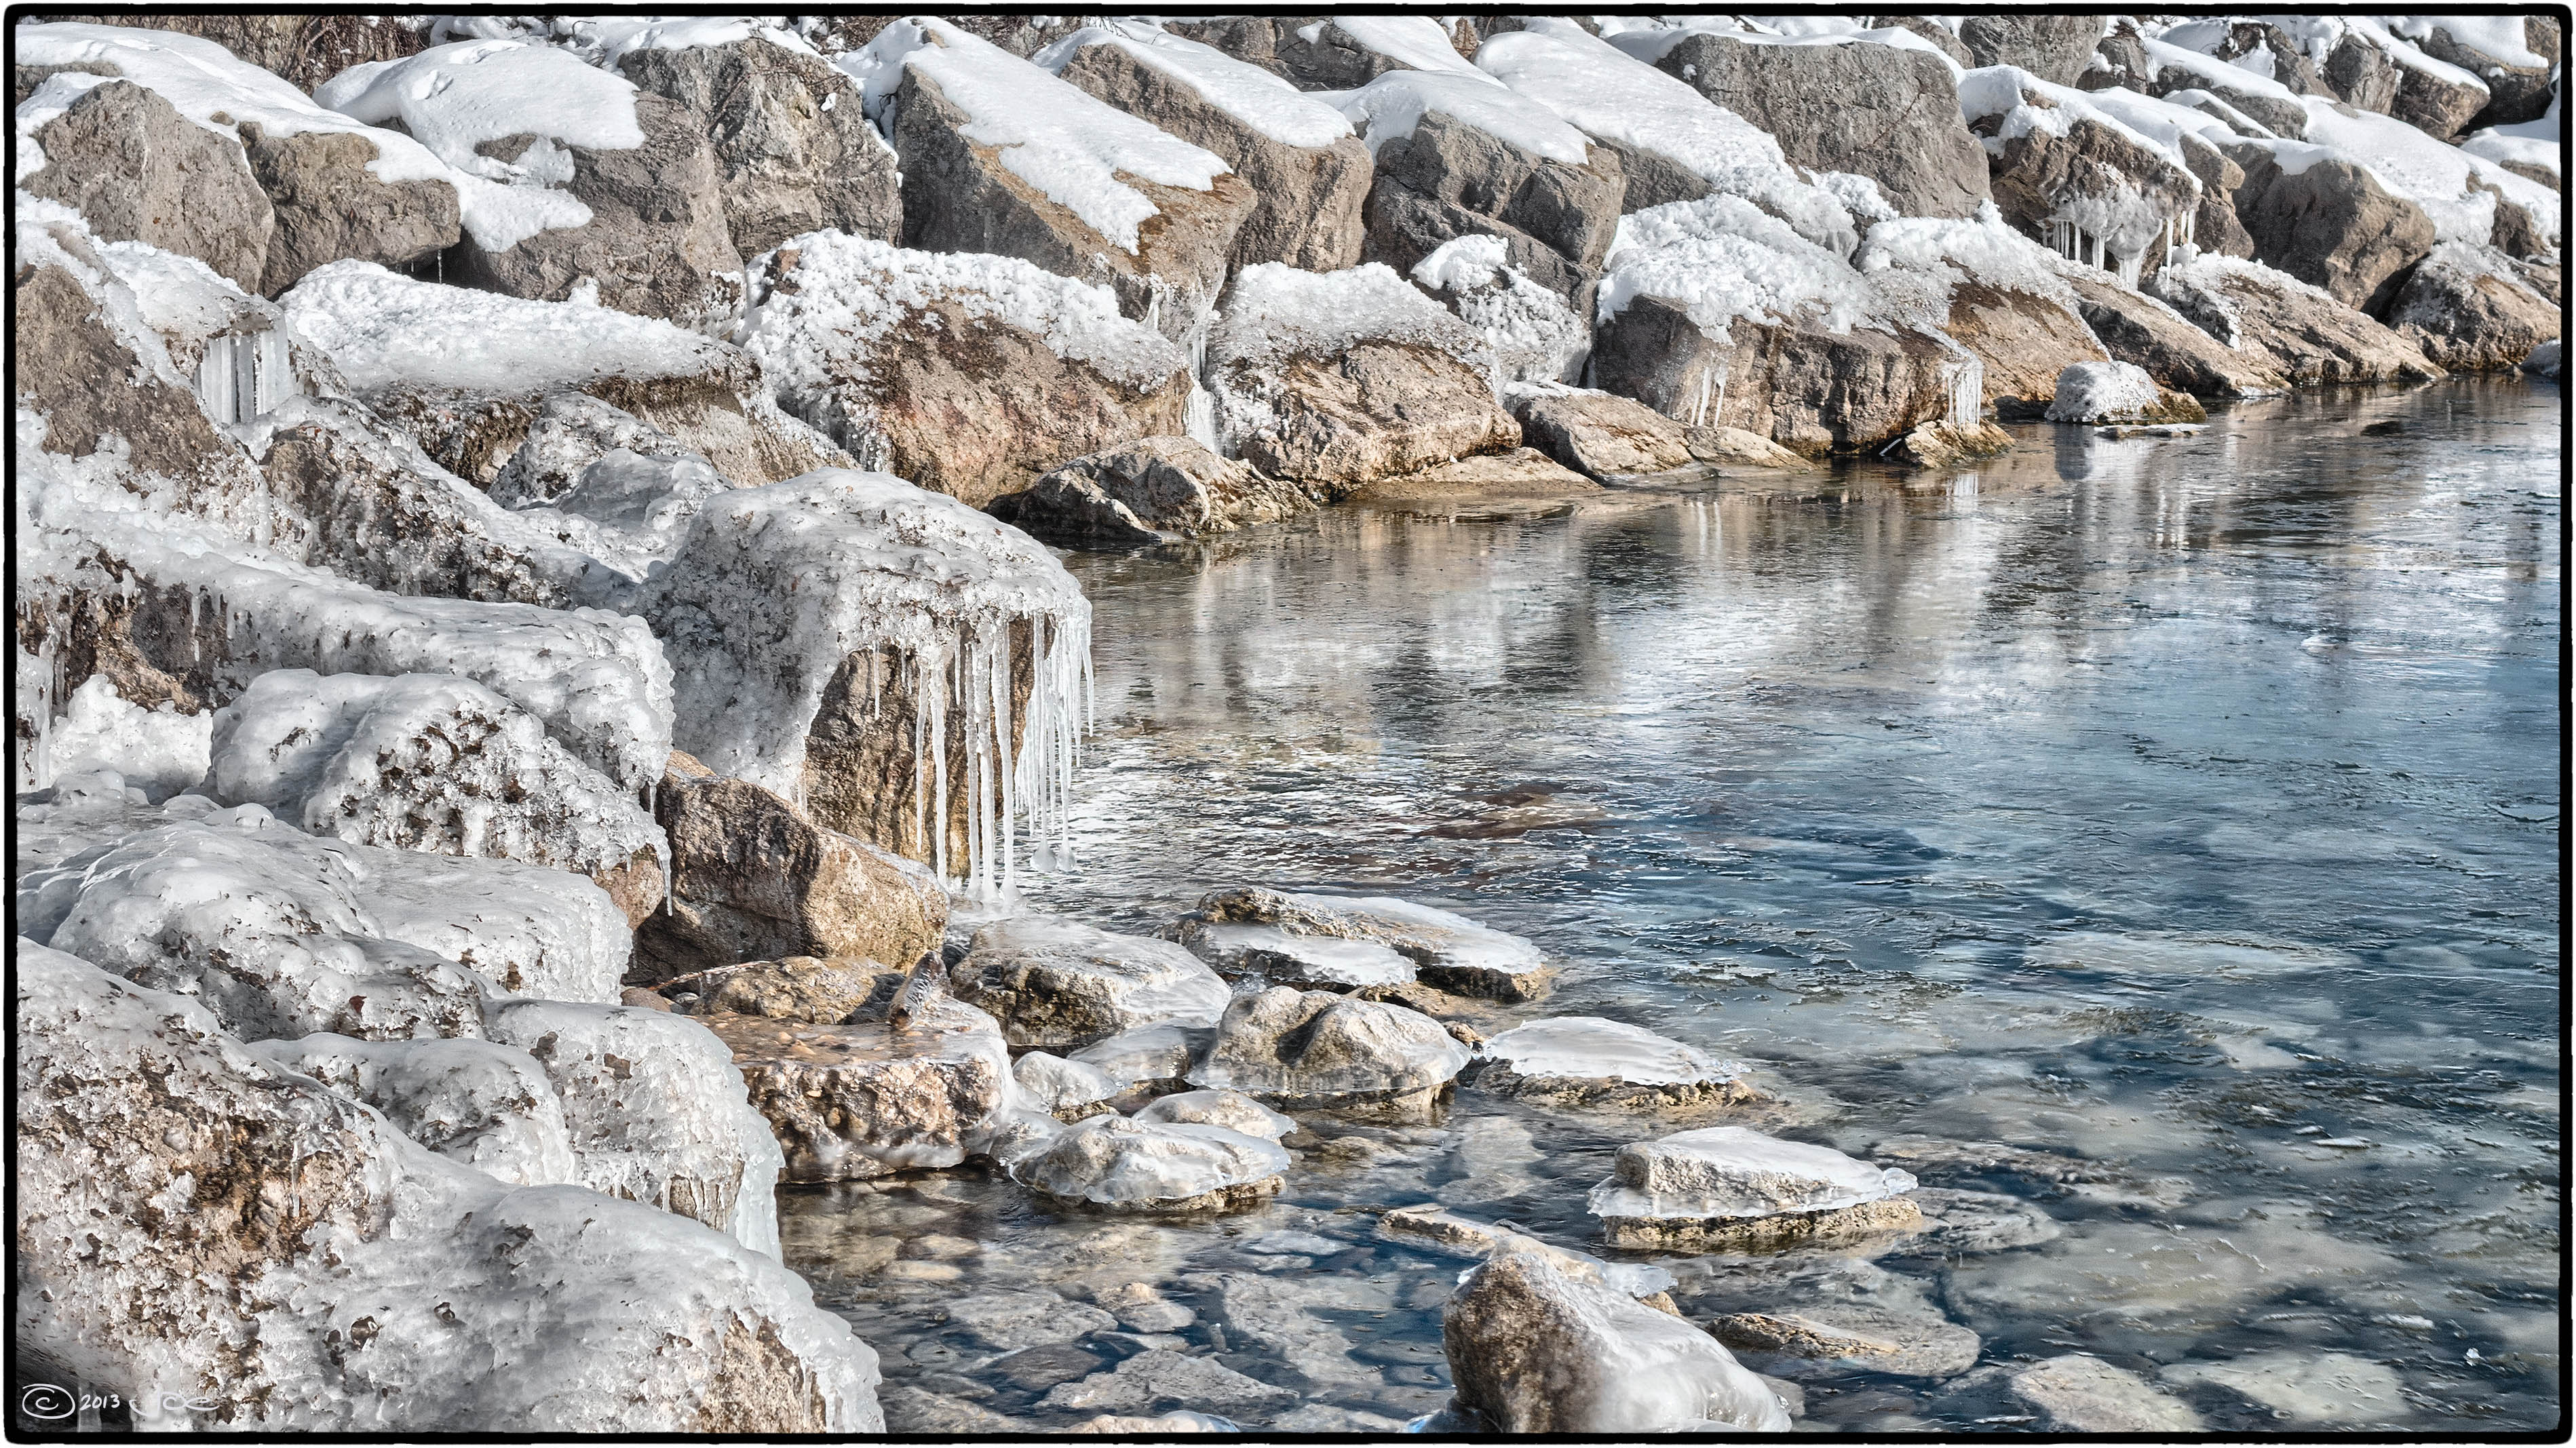
landscape, sea, water, rock, wilderness, cold, winter, lake, river, stream, ice, park, rapid, hdr, geology, canada, jack, mississauga, ontario, darling, sns, lumix, panasonic, dmc, lx7, panasoniclumixdmclx7, wadi